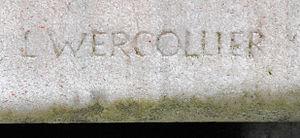
Signature de Lucien Wercollier sur la sculpture L'accord. Lëtzebuergesch: Signatur vum Wercollier op L'accord um Kutter-Monument.